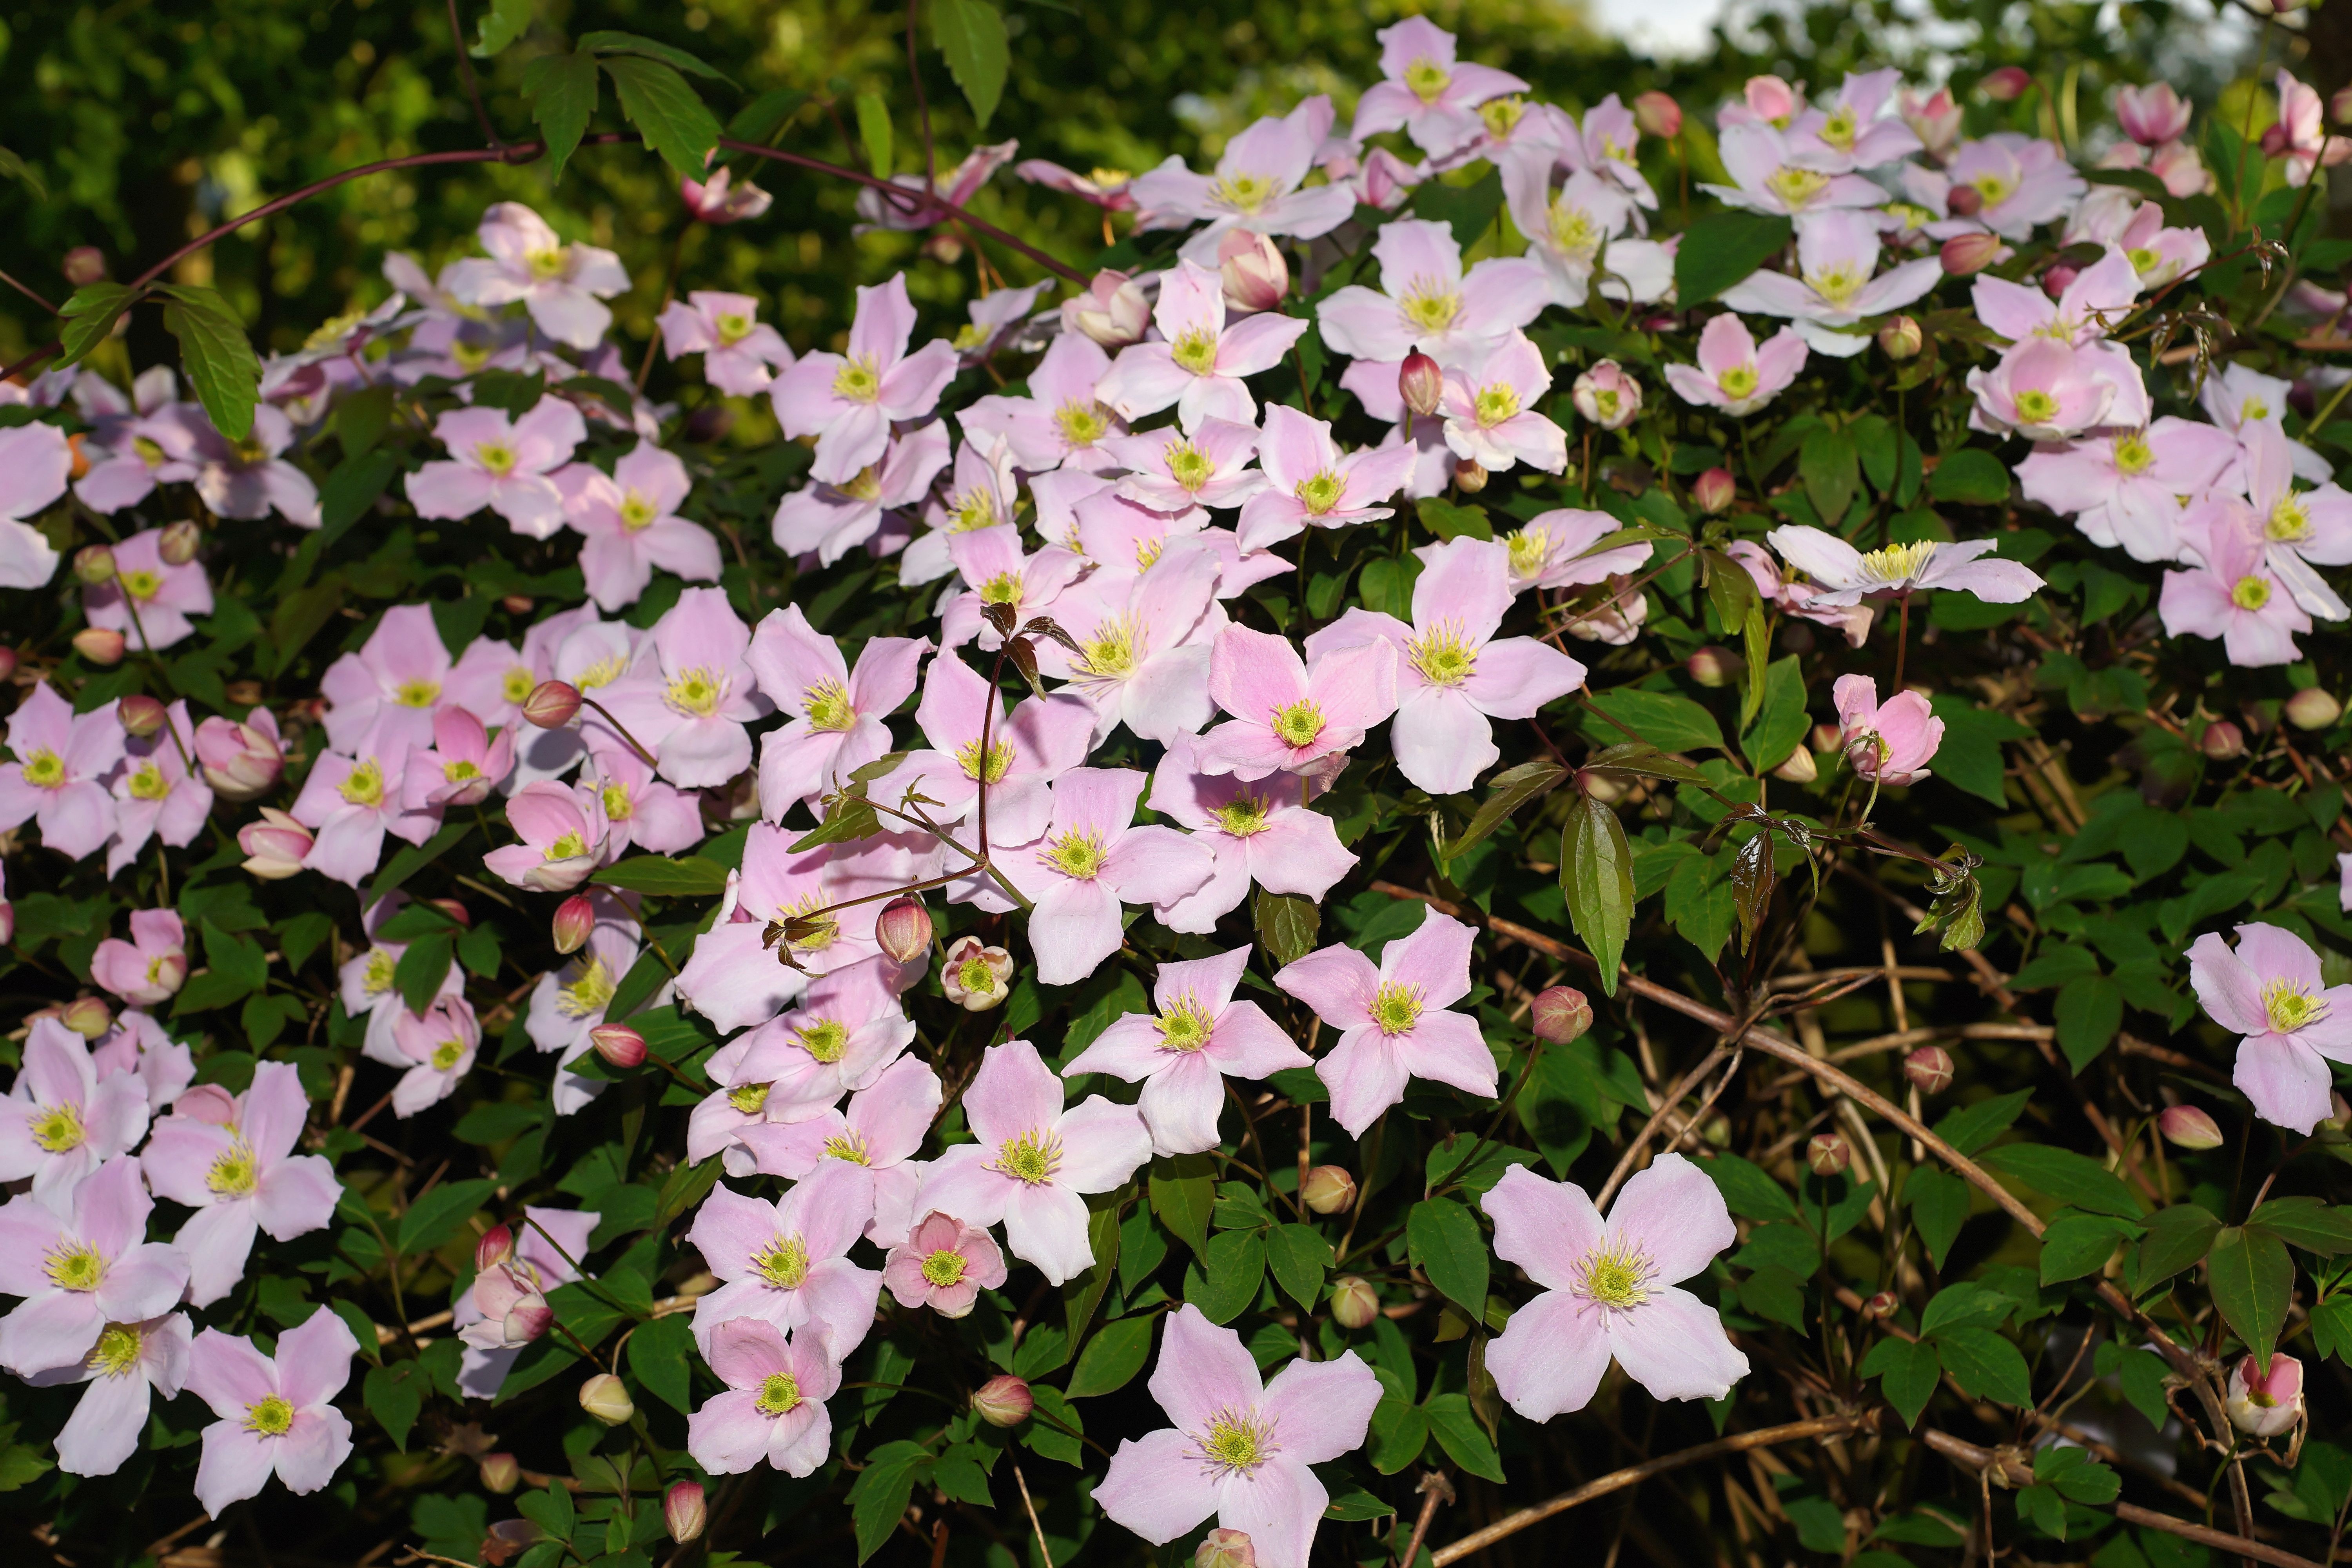
plant, flower, bloom, botany, climber, garden, pink, close, flora, ornament, wildflower, flowers, wild flowers, clematis, flower garden, ornamental plant, flowering plant, annual plant, land plant, violet family